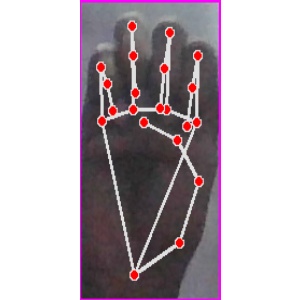
अक्षर: म